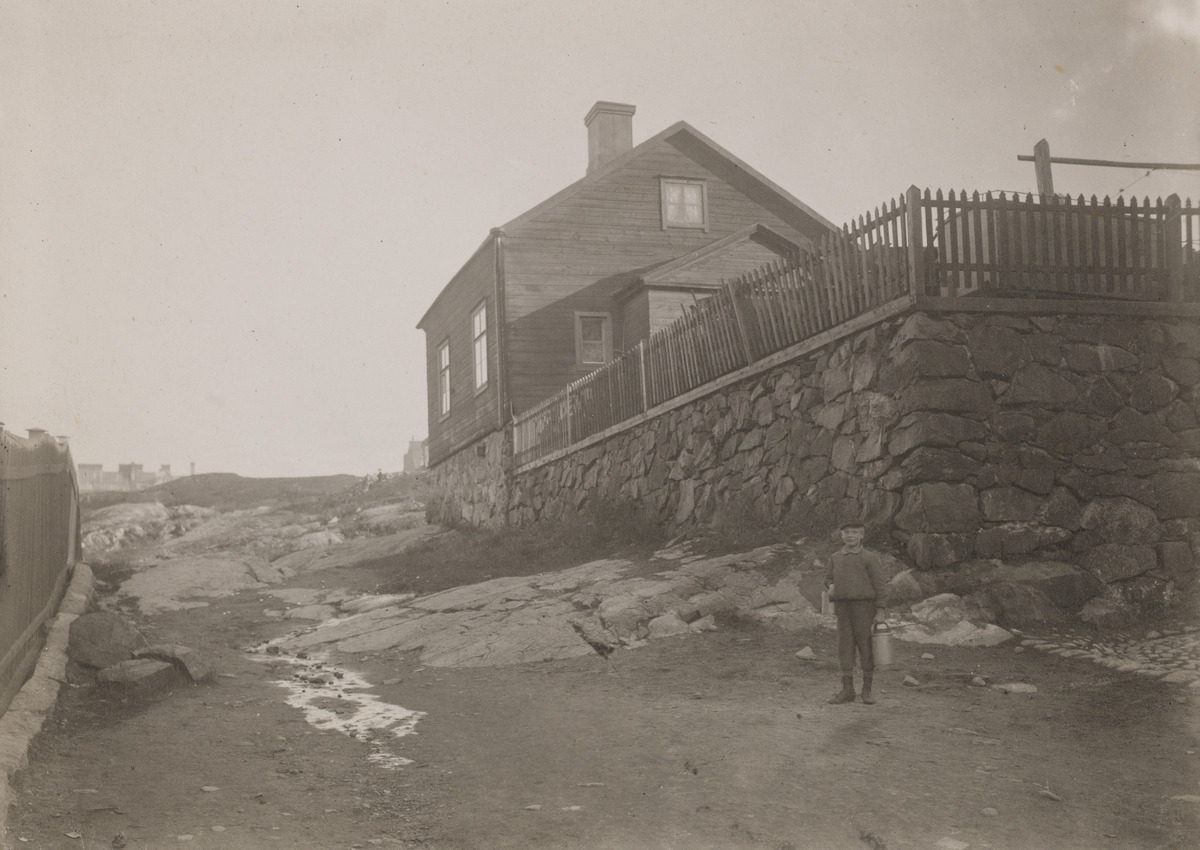
Unioninkatu 45
sisällön kuvaus: Unioninkatu 45. Siltavuorenranta 18. Piharakennuksia nykyisen Unioninkatu 45. kerrostalon kohdalla 1800 - 1900 -lukujen vaihteessa. Poika poseeraa kameralle maitotonkan kanssa. Siltavuorensalmi jää kuvan vasemmalle puolelle.Taustalla näkyy

Siltavuorenpenger kallioineen. mustavalkoinen
Ajankohta: kuvausaika 1882 - 1907
Paikka: Suomi, Uusimaa, Helsinki, Kruununhaka Helsinki, Unioninkatu 45, Siltavuorenranta 18
Aiheet: puurakennukset, hirsirakennukset, asuinrakennukset, arkkitehtuuri, kivijalat, kalliot, aidat, lapset, pojat